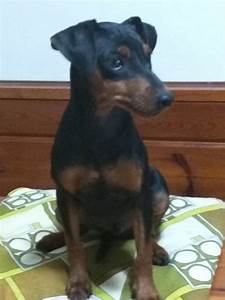
Label: dog